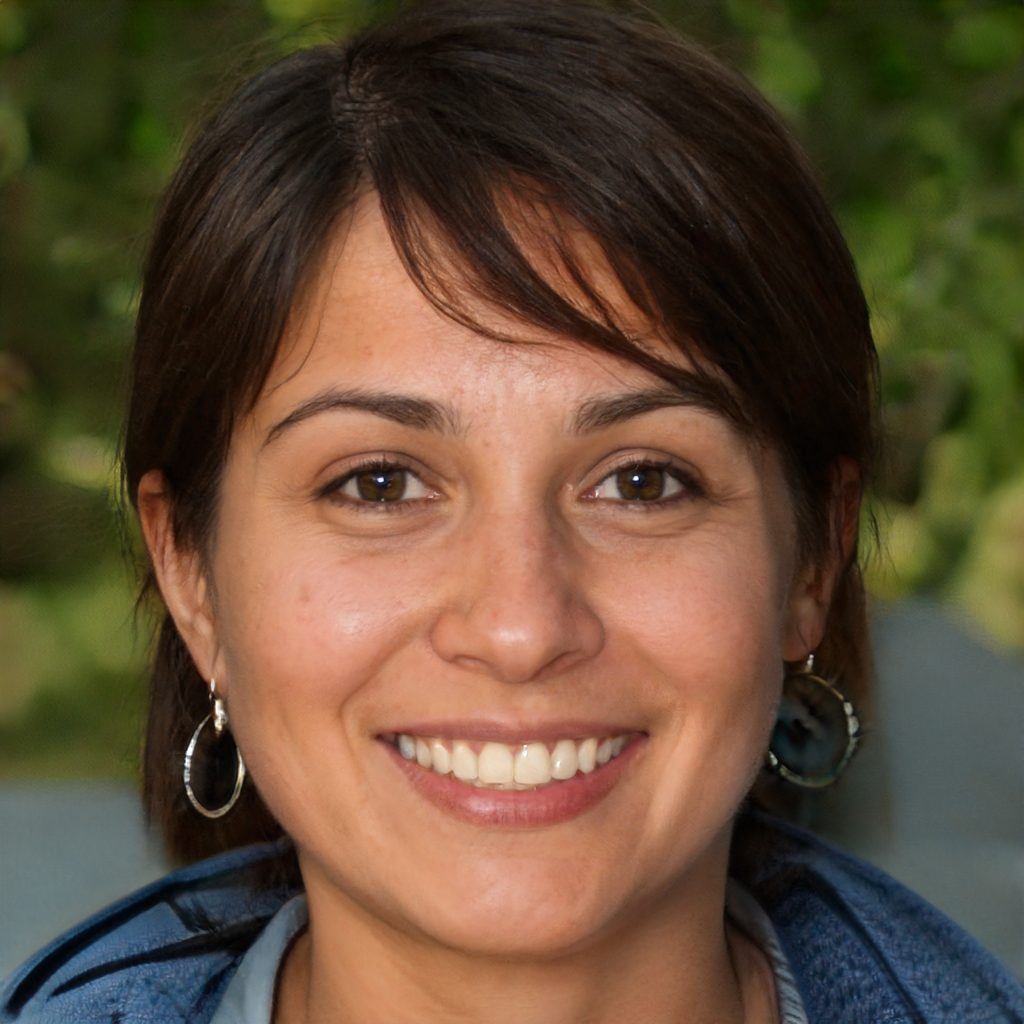
Gender: Female